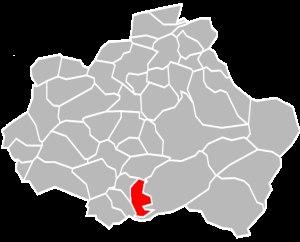
Goetzenbruck, également orthographié Gœtzenbruck, est une commune française située dans le département de la Moselle, en région Grand Est.
Sarreinsberg ou Mont-Royal, est une ancienne commune et un écart de la commune française de Gœtzenbruck dans le département de la Moselle.
Althorn est une ancienne commune et un écart de la commune française de Gœtzenbruck dans le département de la Moselle.